Karlstad

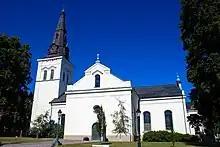
The Karlstad Cathedral

Karlstad has several Christian denominations, including the Church of Sweden, with notable churches such as the Karlstad Cathedral built in 1730. In the 1800s, a small Jewish community formed in Karlstad and built a synagogue in 1899, which was demolished in 1961.